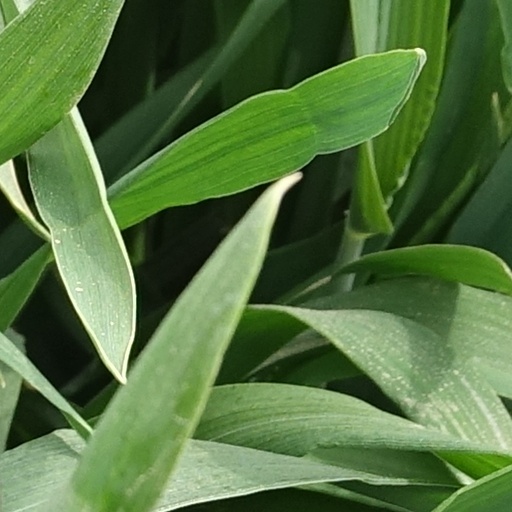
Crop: wheat